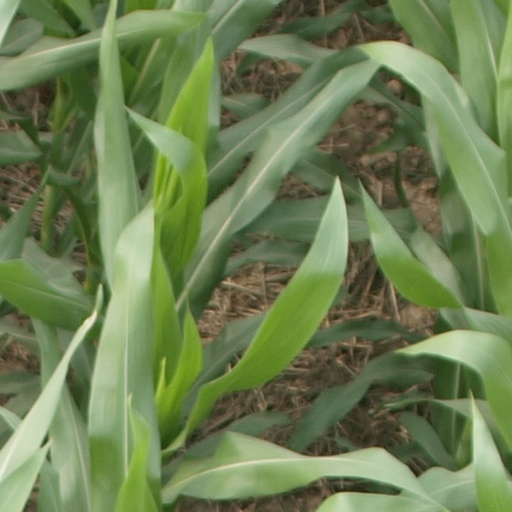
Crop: maize; corn